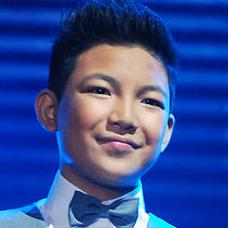
Age: 13